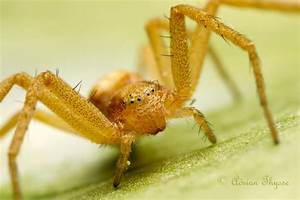
Label: spider